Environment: lab
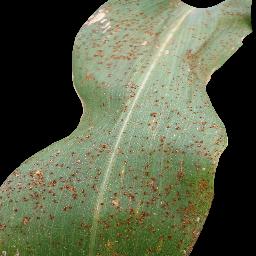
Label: common_rust